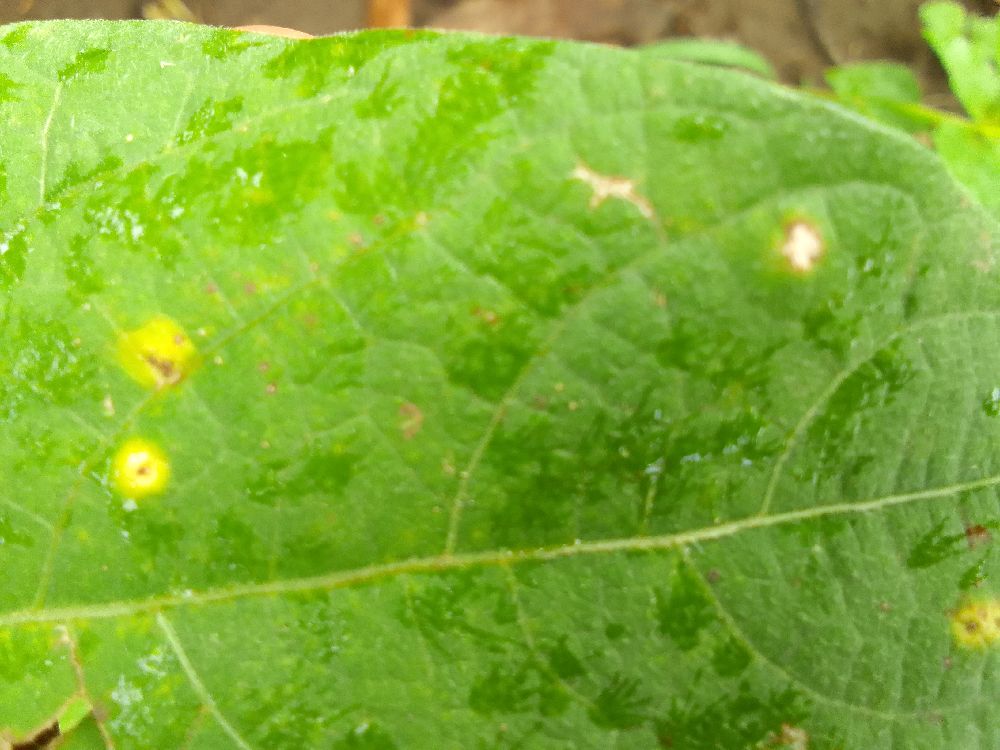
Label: rust